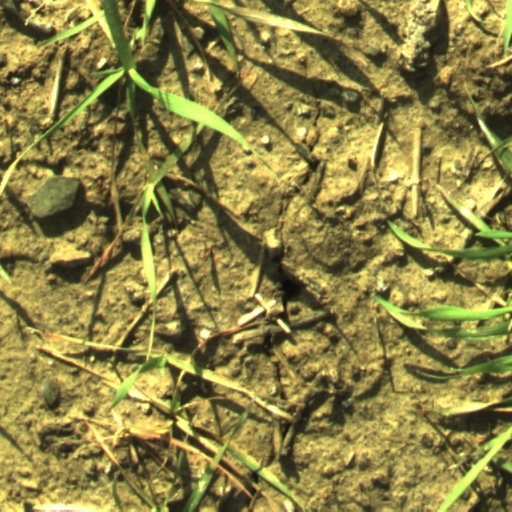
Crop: wheat